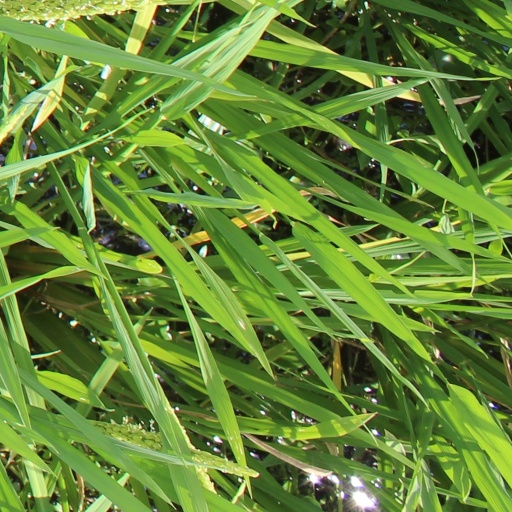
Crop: rice